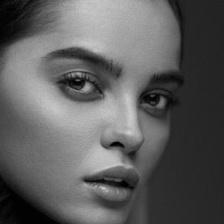
Label: faces